Herky the Hawk

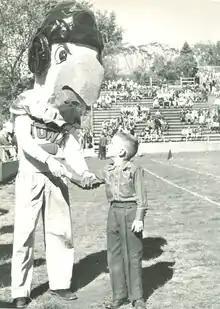
Herky the Hawk, c. 1955

In 1948, journalism instructor Richard Spencer III, drew a caricature of a hawk for the university's athletic department, who was looking for a symbol to represent the athletic teams. The university liked the drawing and adapted it, but left the naming of the bird to the fans through a statewide contest. John Franklin, a Belle Plaine, Iowa alumnus, suggested Hercules the Hawk and the name was later shortened to Herky.